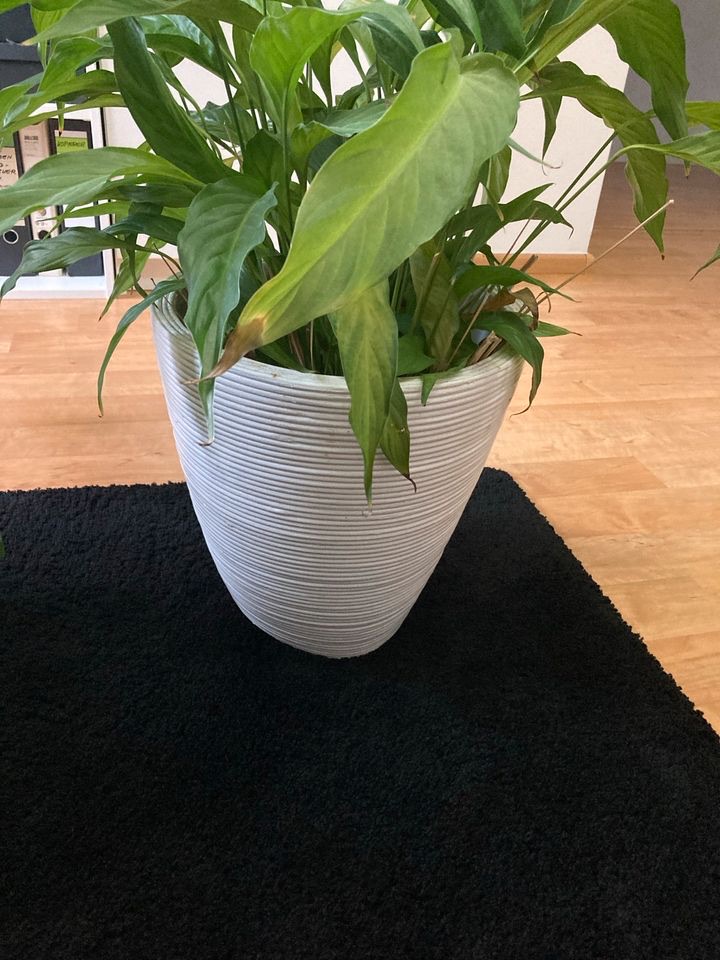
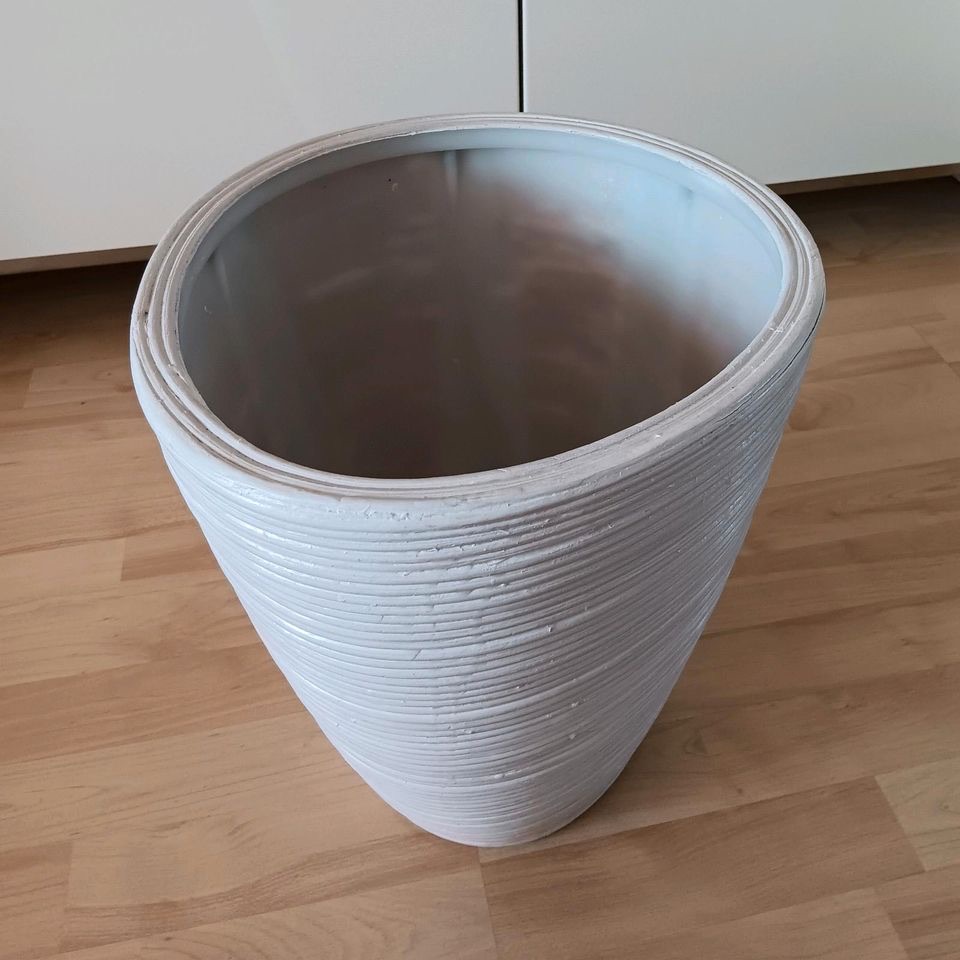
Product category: misc
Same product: yes